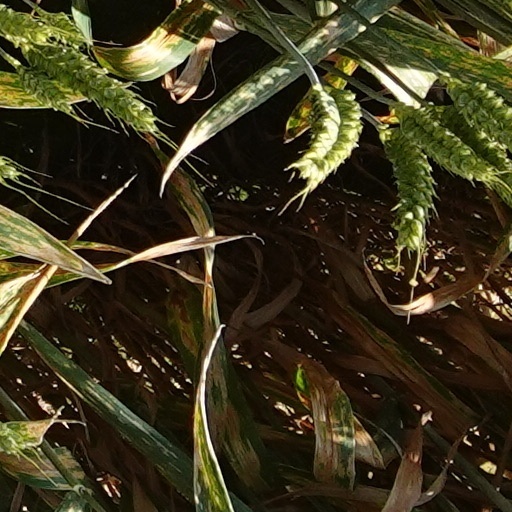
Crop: wheat